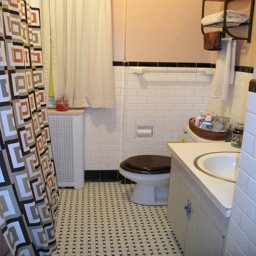
Residential bathroom with decorated shower curtain and tile walls.
A white toilet with a black seat next to a sink.
This clean bathroom has a tile floor and a brown toilet lid
The toilet and the sink are across from the shower.
Bathroom with toilet long curtains shower curtain and tile floor.